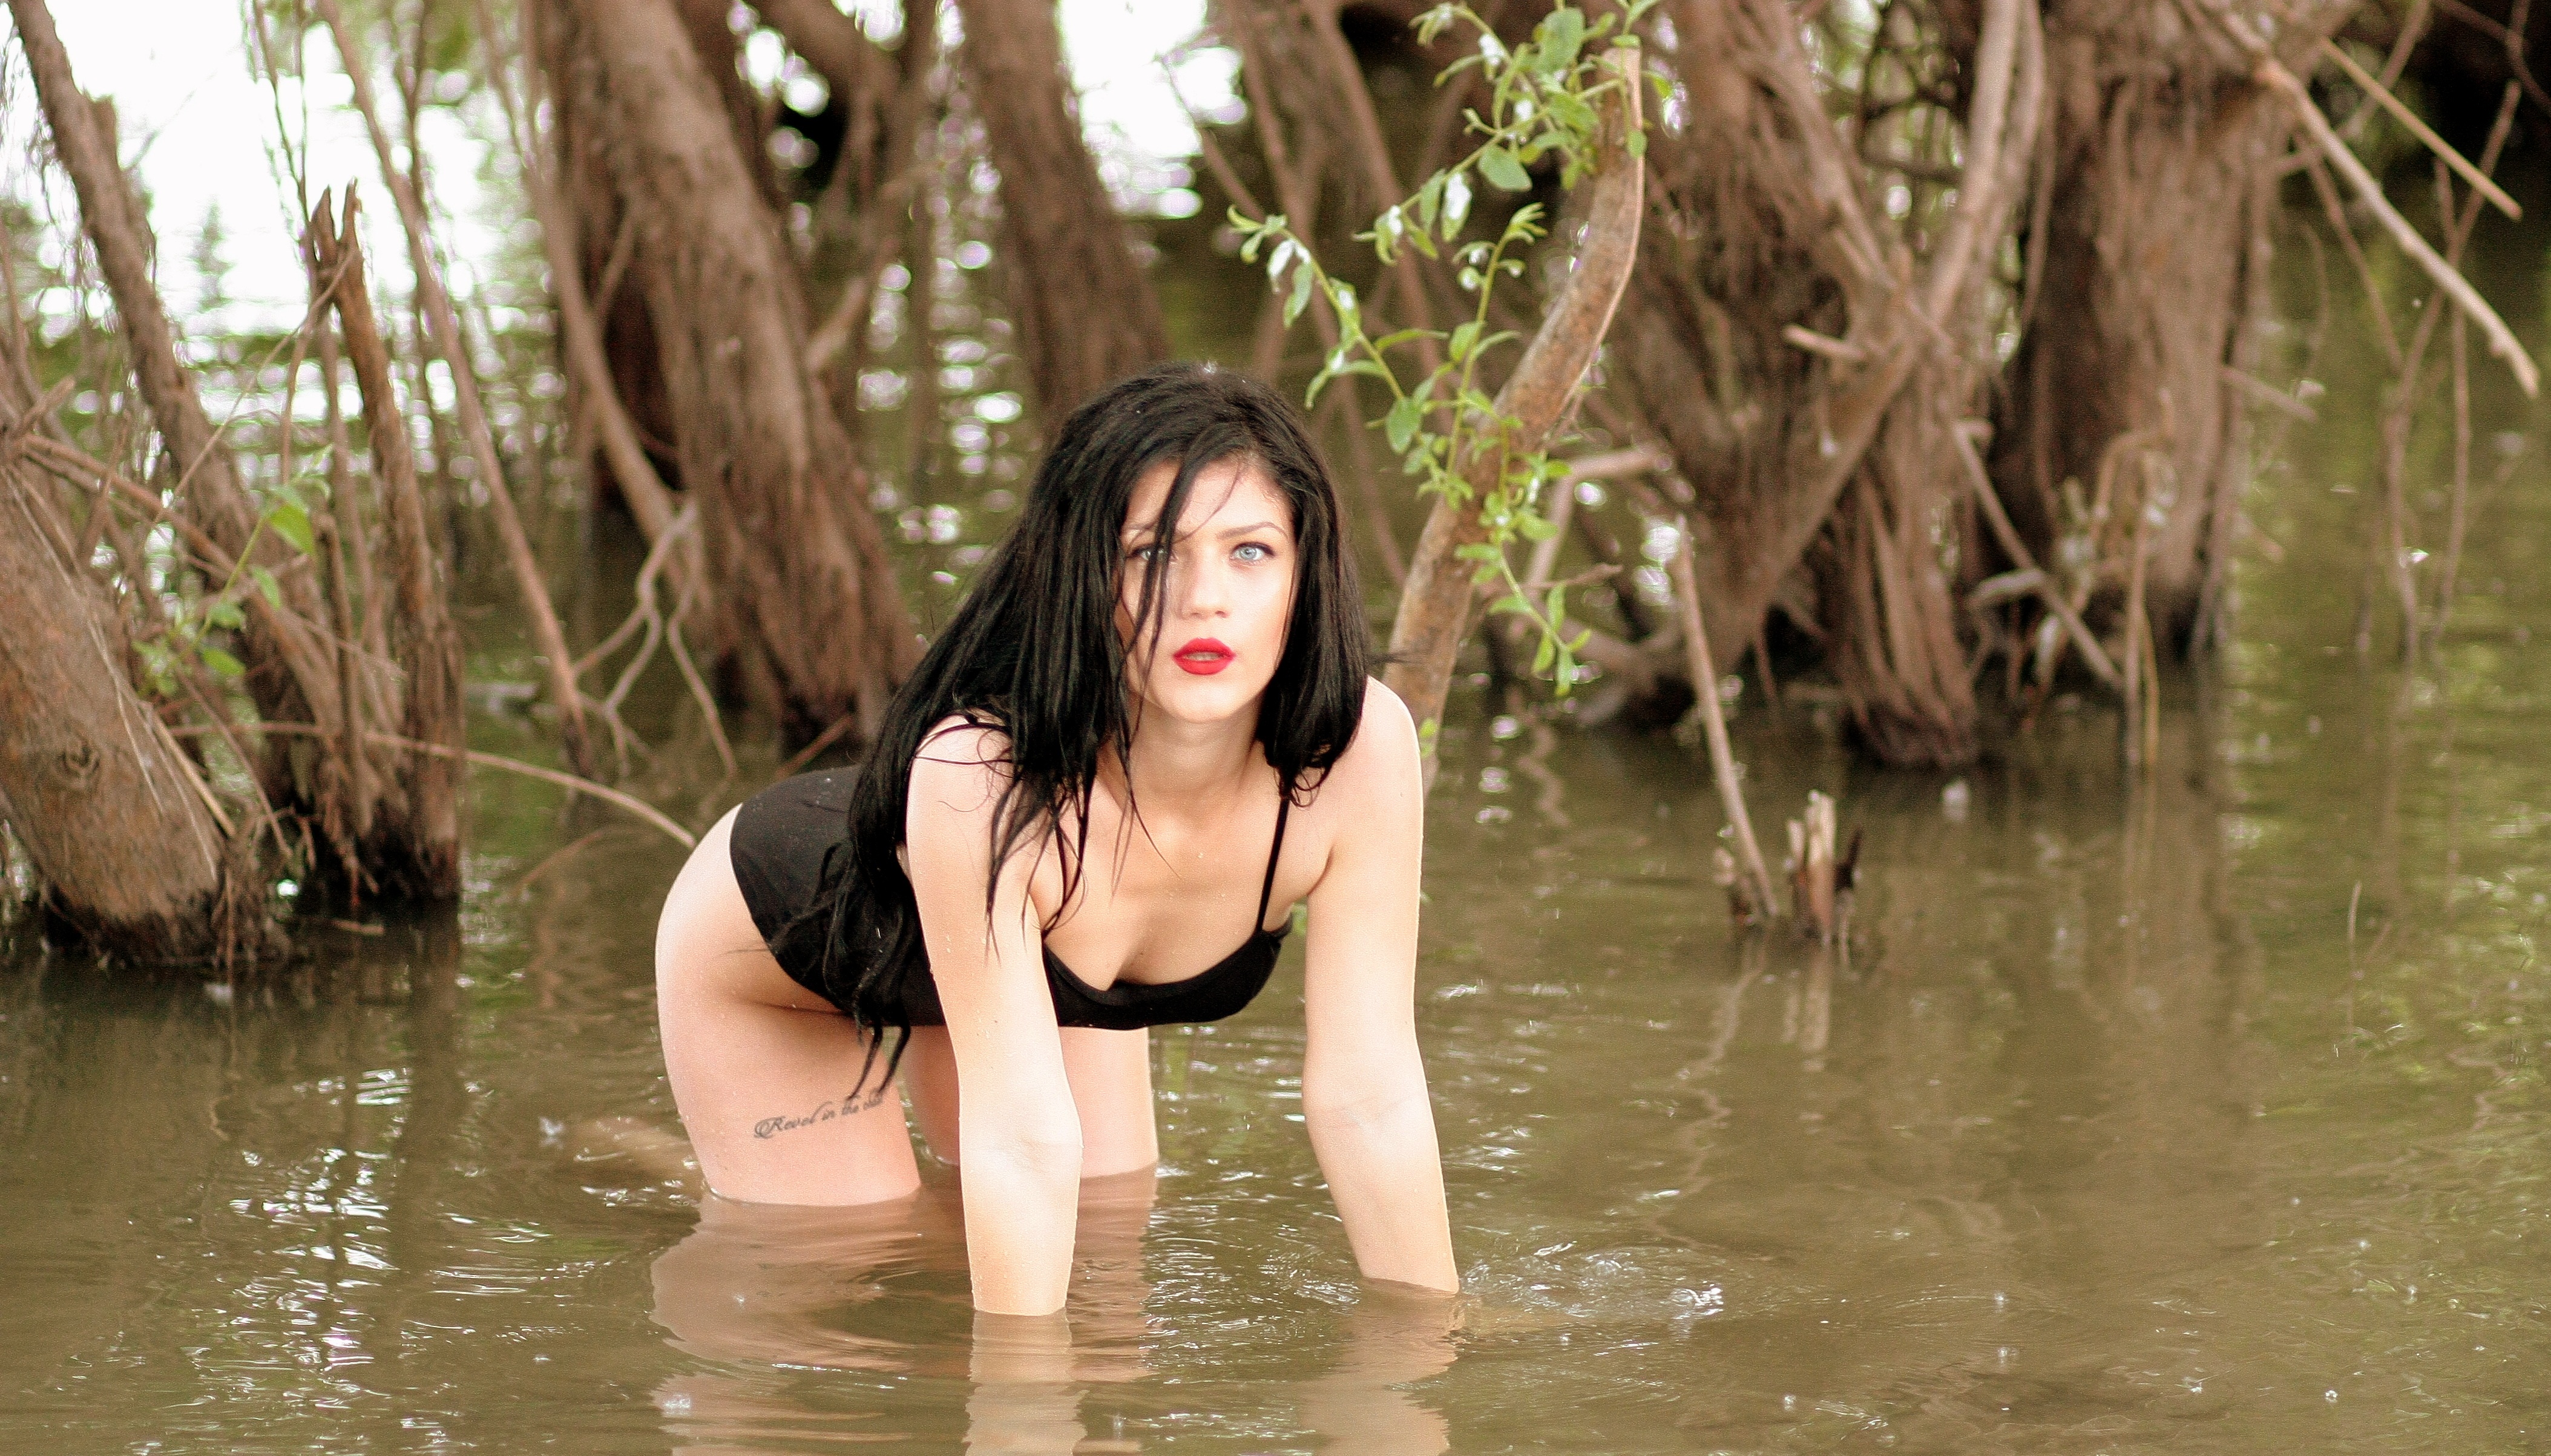
water, forest, girl, photography, sunlight, model, jungle, swimsuit, photograph, beauty, habitat, sensual, photo shoot, portrait photography, natural environment